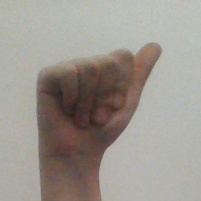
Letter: dhad